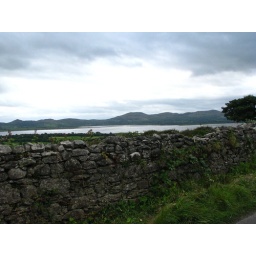
Looking over a farm's fence wall to Sligo Bay from the road around the south side of Knocknarea